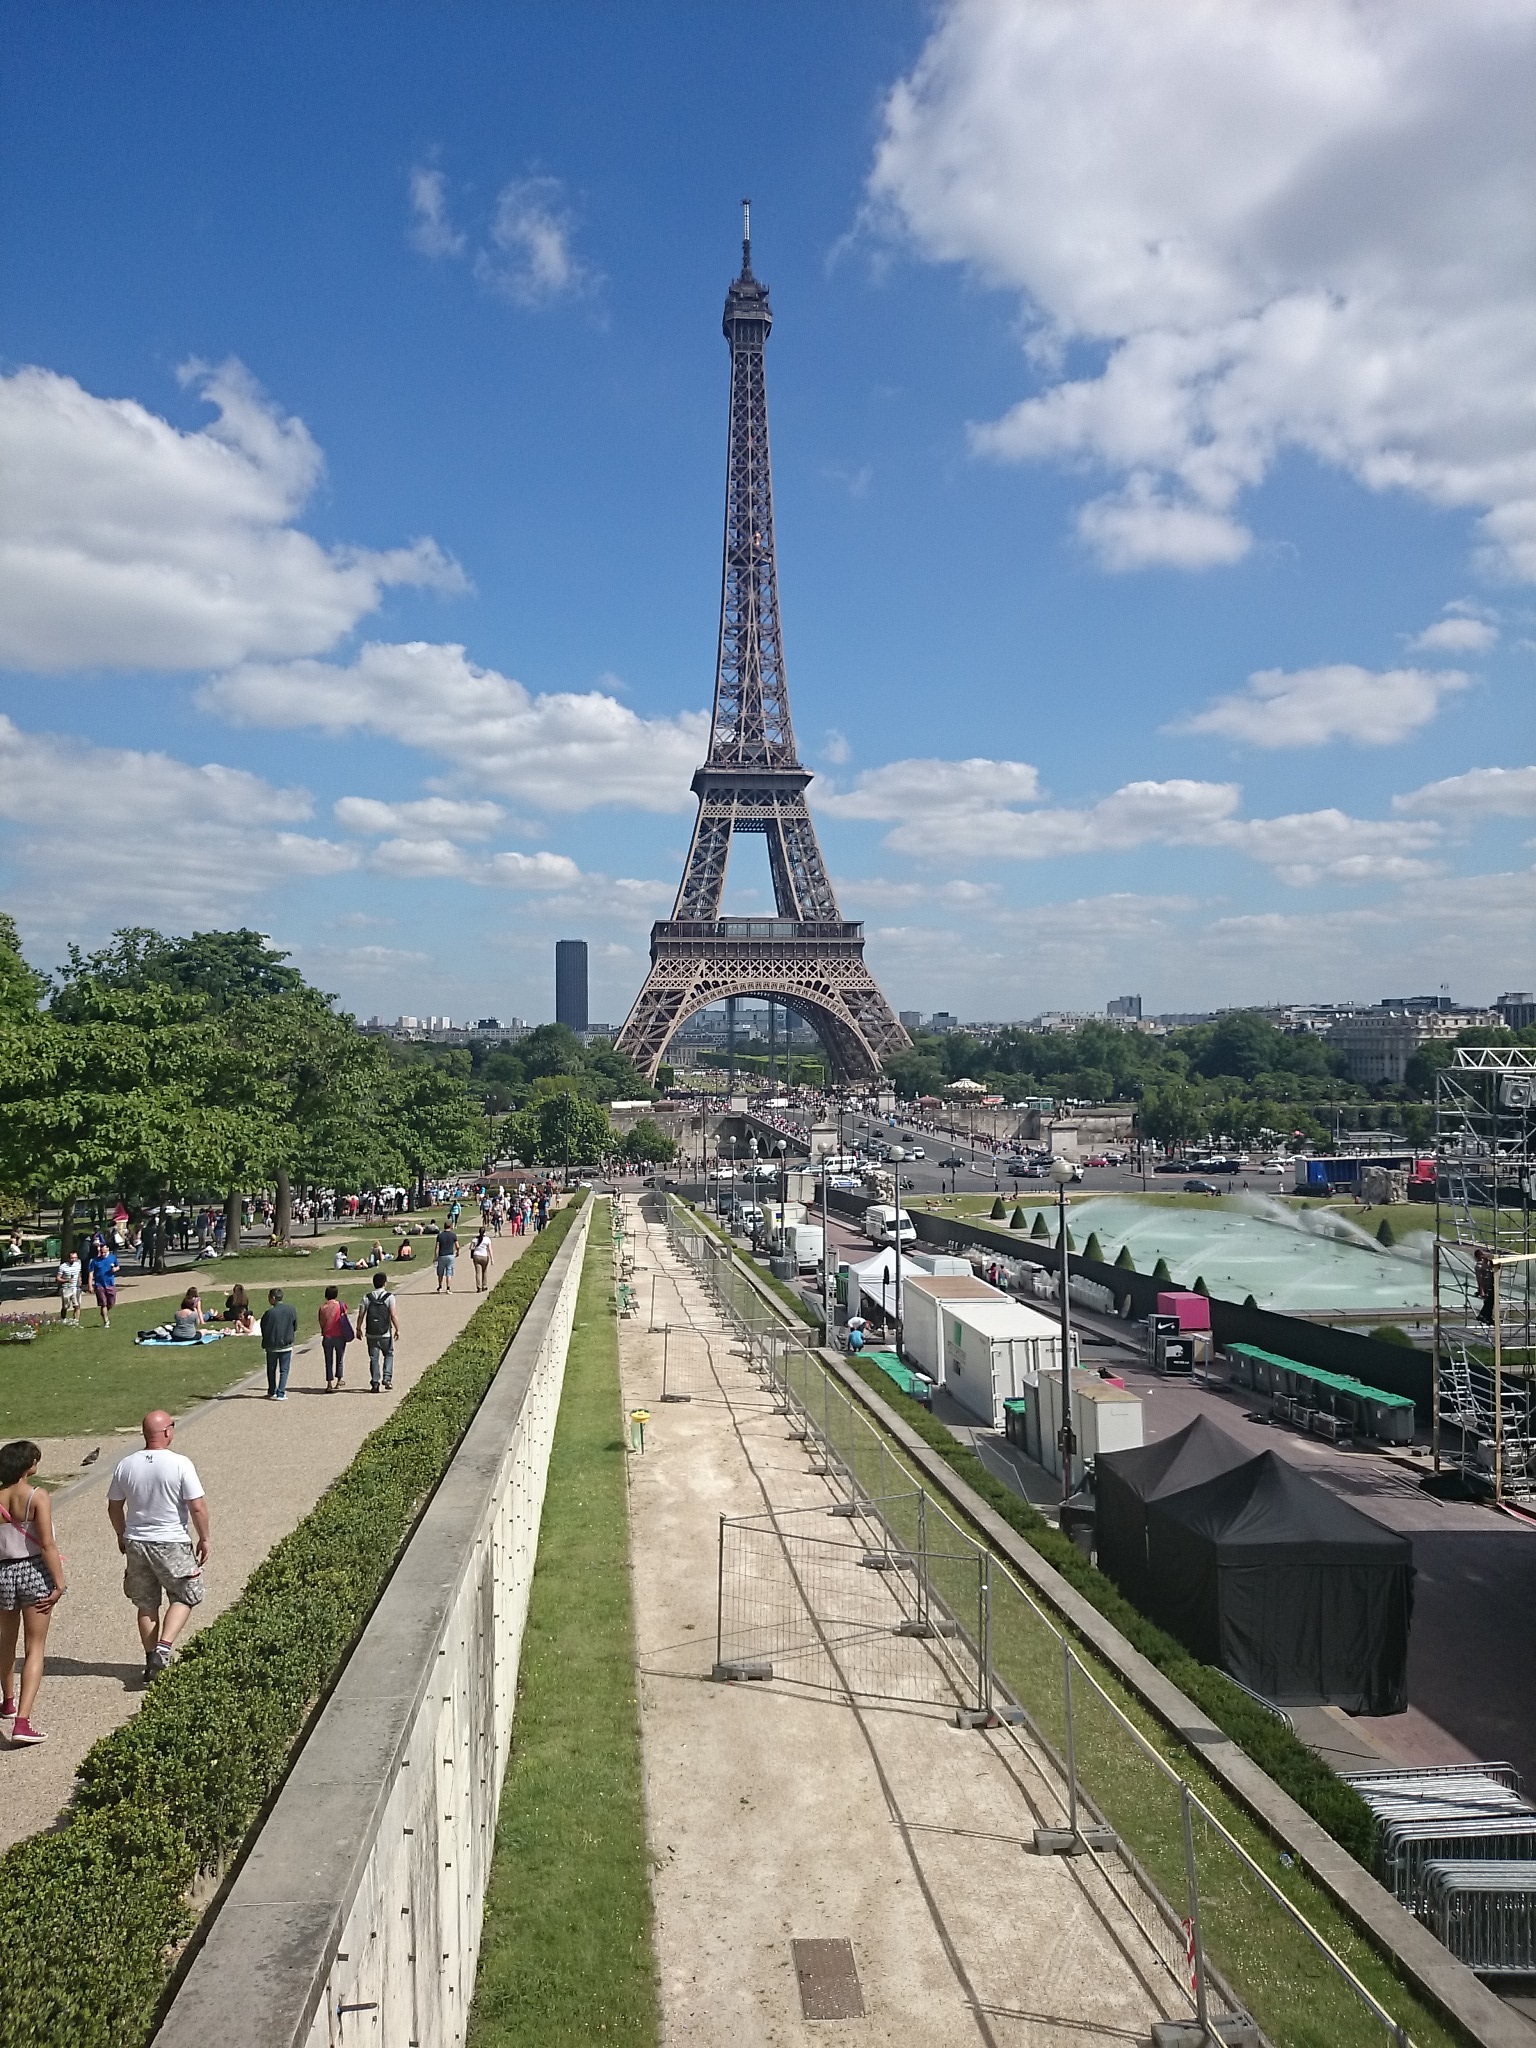
bridge, city, eiffel tower, paris, river, walkway, monument, cityscape, travel, france, europe, tower, landmark, tourism, waterway